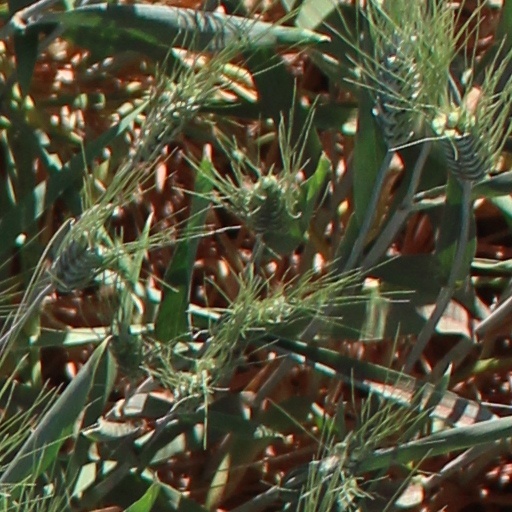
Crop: wheat